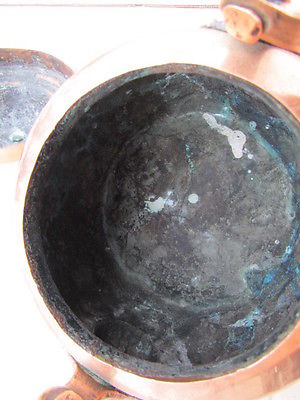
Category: kettle